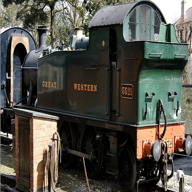
Vehicle type: Trains